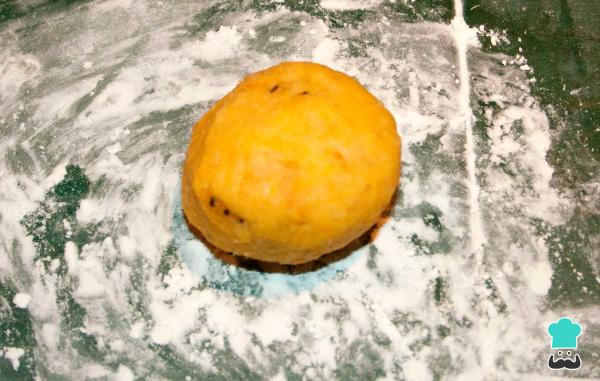
Limpia muy bien la mesa donde amasaras. Espolvorea maicena sobre la superficie y divide la bola de masa en otras dos más pequeñas.